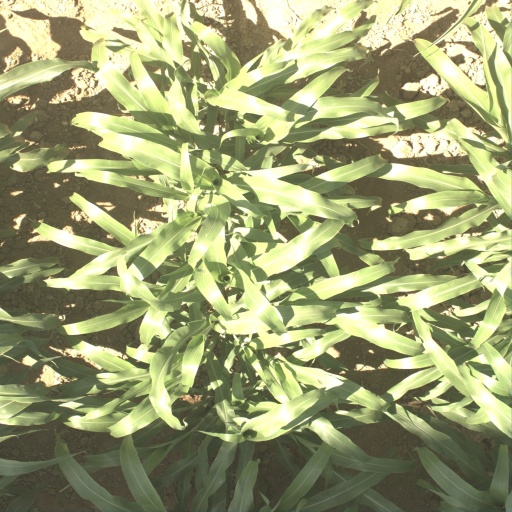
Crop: sorghum